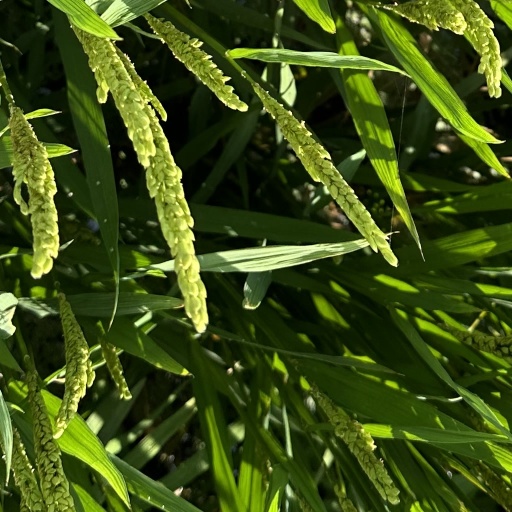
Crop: rice